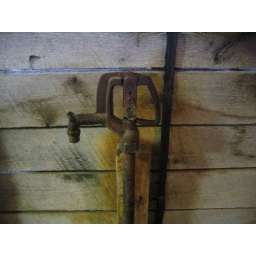
A water faucet in the barn